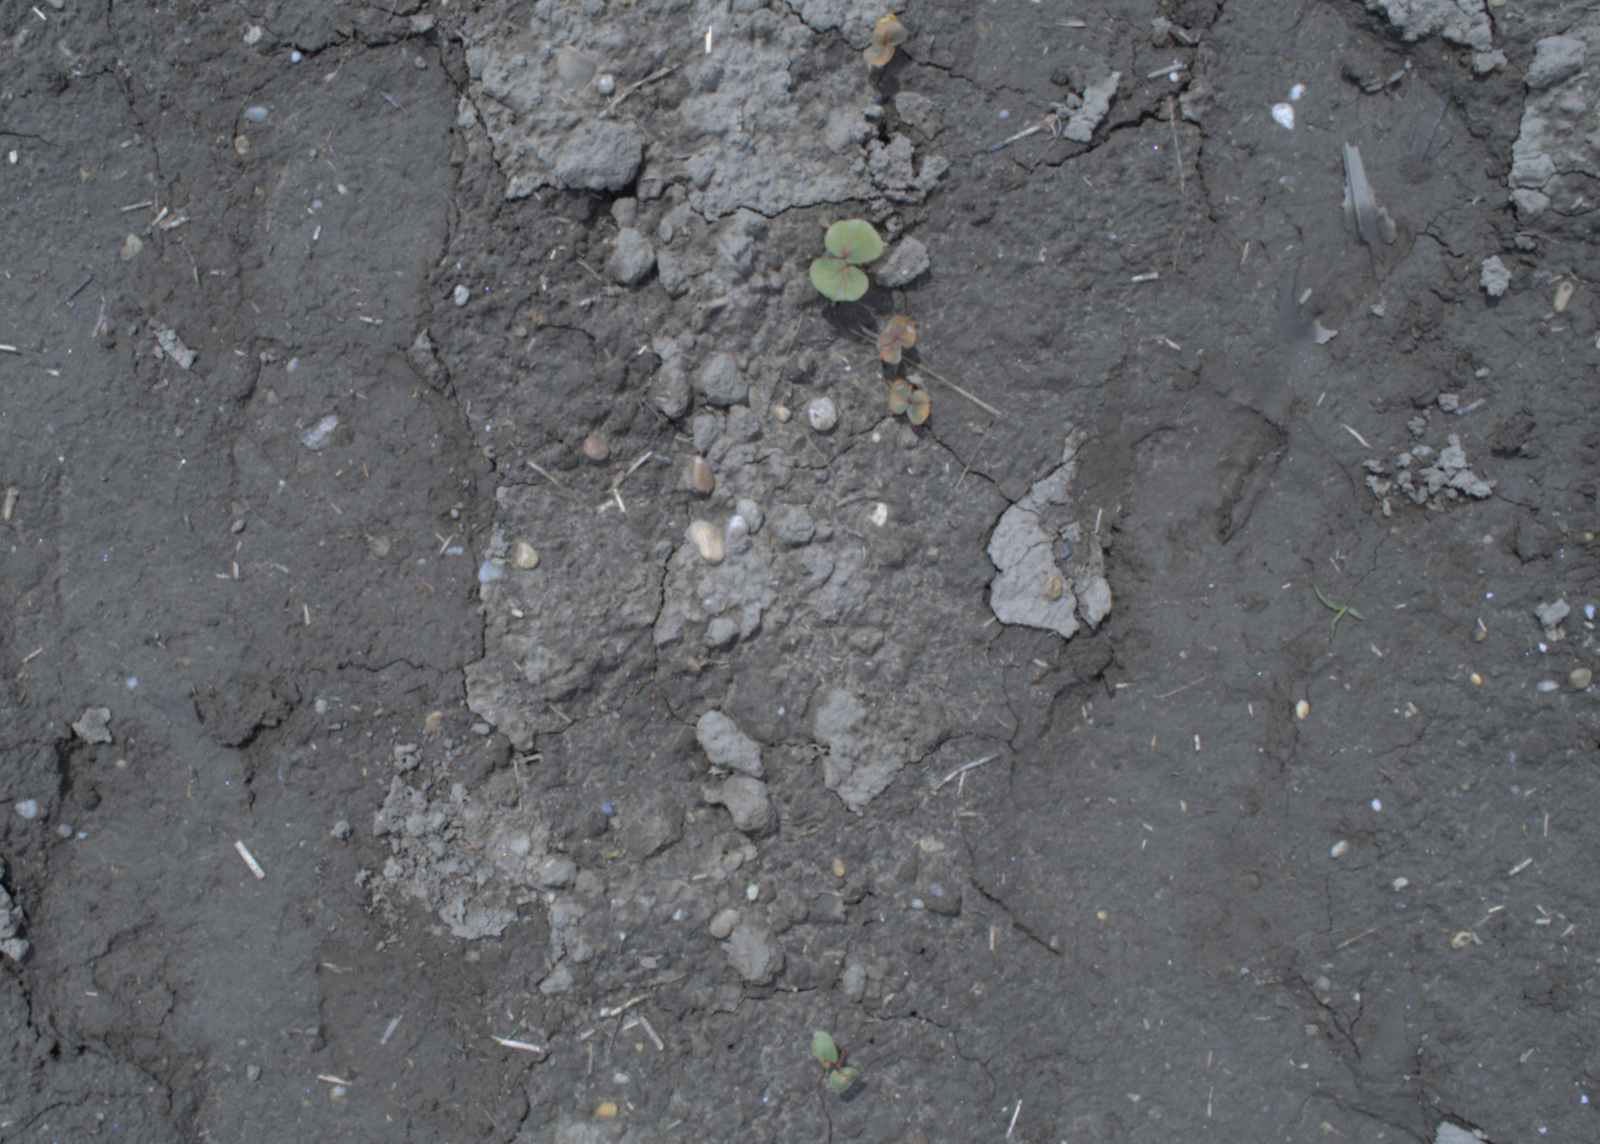
Capture date: 20.05.2021 13:17:46
Weather: mixed
Wind: strong
Seeding date: 27.04.2021
Plant canopy height (mm): 1002